Uinta Basin Rail

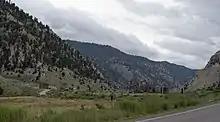
Indian Canyon, showing US 191 and an oil well. This canyon would provide the bulk of the route between Uinta Basin and the Central Corridor.

Even while the Uintah Railway was in operation, many companies attempted to build a standard gauge connection to the Uinta Basin. In 1915, the Union Pacific Railroad was reported to have dispatched surveying parties to find a route through the area. In early 1916, the Denver and Rio Grande Railroad filed a proposal for a line that would eventually extend into the basin, and in May the Los Angeles and Salt Lake Railroad began surveys for a route into the area branching from its line in Provo. In 1920, Simon Bamberger attempted to find financing to build the remainder of the unfinished D&SL route. None of these plans came to fruition.